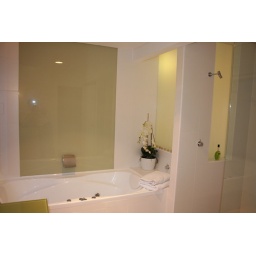
Feature glass wall and water spout over two person spa bath. Purspose built Light well facing both double shower and spa bath.